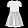
Label: Dress